Unsplash

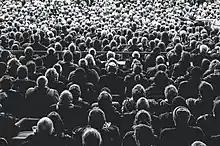
An example of a CC0 image added before the license change. 200,000 other images can only be identified by hand.

Before June 2017, photos uploaded to Unsplash were made available under the Creative Commons zero license, which is a public domain equivalent license and a waiver, which irrevocably allowed individuals to freely reuse, repurpose and remix photos for their own projects.